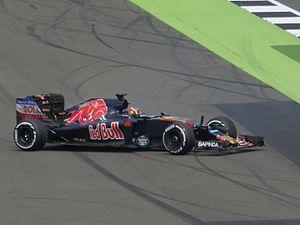
Le Grand Prix automobile de Grande-Bretagne 2016, disputé le 10 juillet 2016 sur le circuit de Silverstone, est la 945ᵉ épreuve du championnat du monde de Formule 1 courue depuis 1950, à l'endroit où s'était disputée aussi la première d'entre-elles. Il s'agit de la soixante-septième édition du Grand Prix de Grande-Bretagne comptant pour le championnat du monde de Formule 1, la cinquantième disputée sur le circuit de Silverstone, et la dixième manche du championnat 2016.
Daniil Kvyat, né le 26 avril 1994 à Oufa en Russie, est un pilote automobile russe. Vice-champion en Eurocup Formula Renault 2.0 2012 et champion de GP3 Series 2013, il débute en Formule 1 avec la Scuderia Toro Rosso au Grand Prix d'Australie 2014 et rejoint l'écurie Red Bull Racing l'année suivante, aux côtés de l'Australien Daniel Ricciardo.